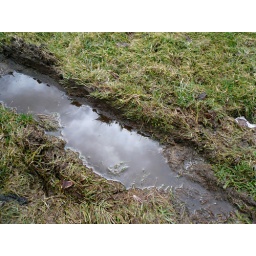
clouds in the ground